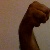
The image shows a hand gesture representing the letter 'M' in Indian Sign Language.